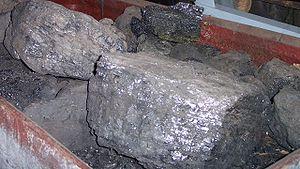
Les analyseurs de charbon sont des instruments fournissant en temps quasi-réel des données sur la nature et composition du charbon pendant ou après son extraction.
La houille est une roche carbonée sédimentaire correspondant à une qualité spécifique de charbon, intermédiaire entre le lignite et l'anthracite. De couleur noirâtre, elle provient de la carbonisation d'organismes végétaux et peut donc servir de combustible fossile.
La compagnie minière de Carmaux fut l'une des premières compagnies minières créées en France pour l'extraction du charbon, en 1752, sur le bassin minier de Carmaux et Blaye-les-Mines, où elle obtenait, le 12 septembre 1752, par un édit royal la permission, non exclusive, d’exploiter les mines pendant vingt ans. Précédemment, le bassin houiller, connu depuis le XIIIᵉ siècle, était très mal exploité par des charbonniers mal organisés au nom de propriétaires sans grande ambition minière.